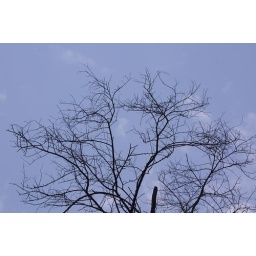
Dry tree in ghana bird century bharatpur